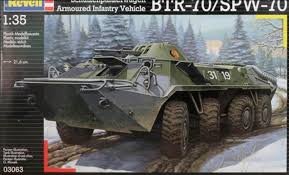
Label: BTR